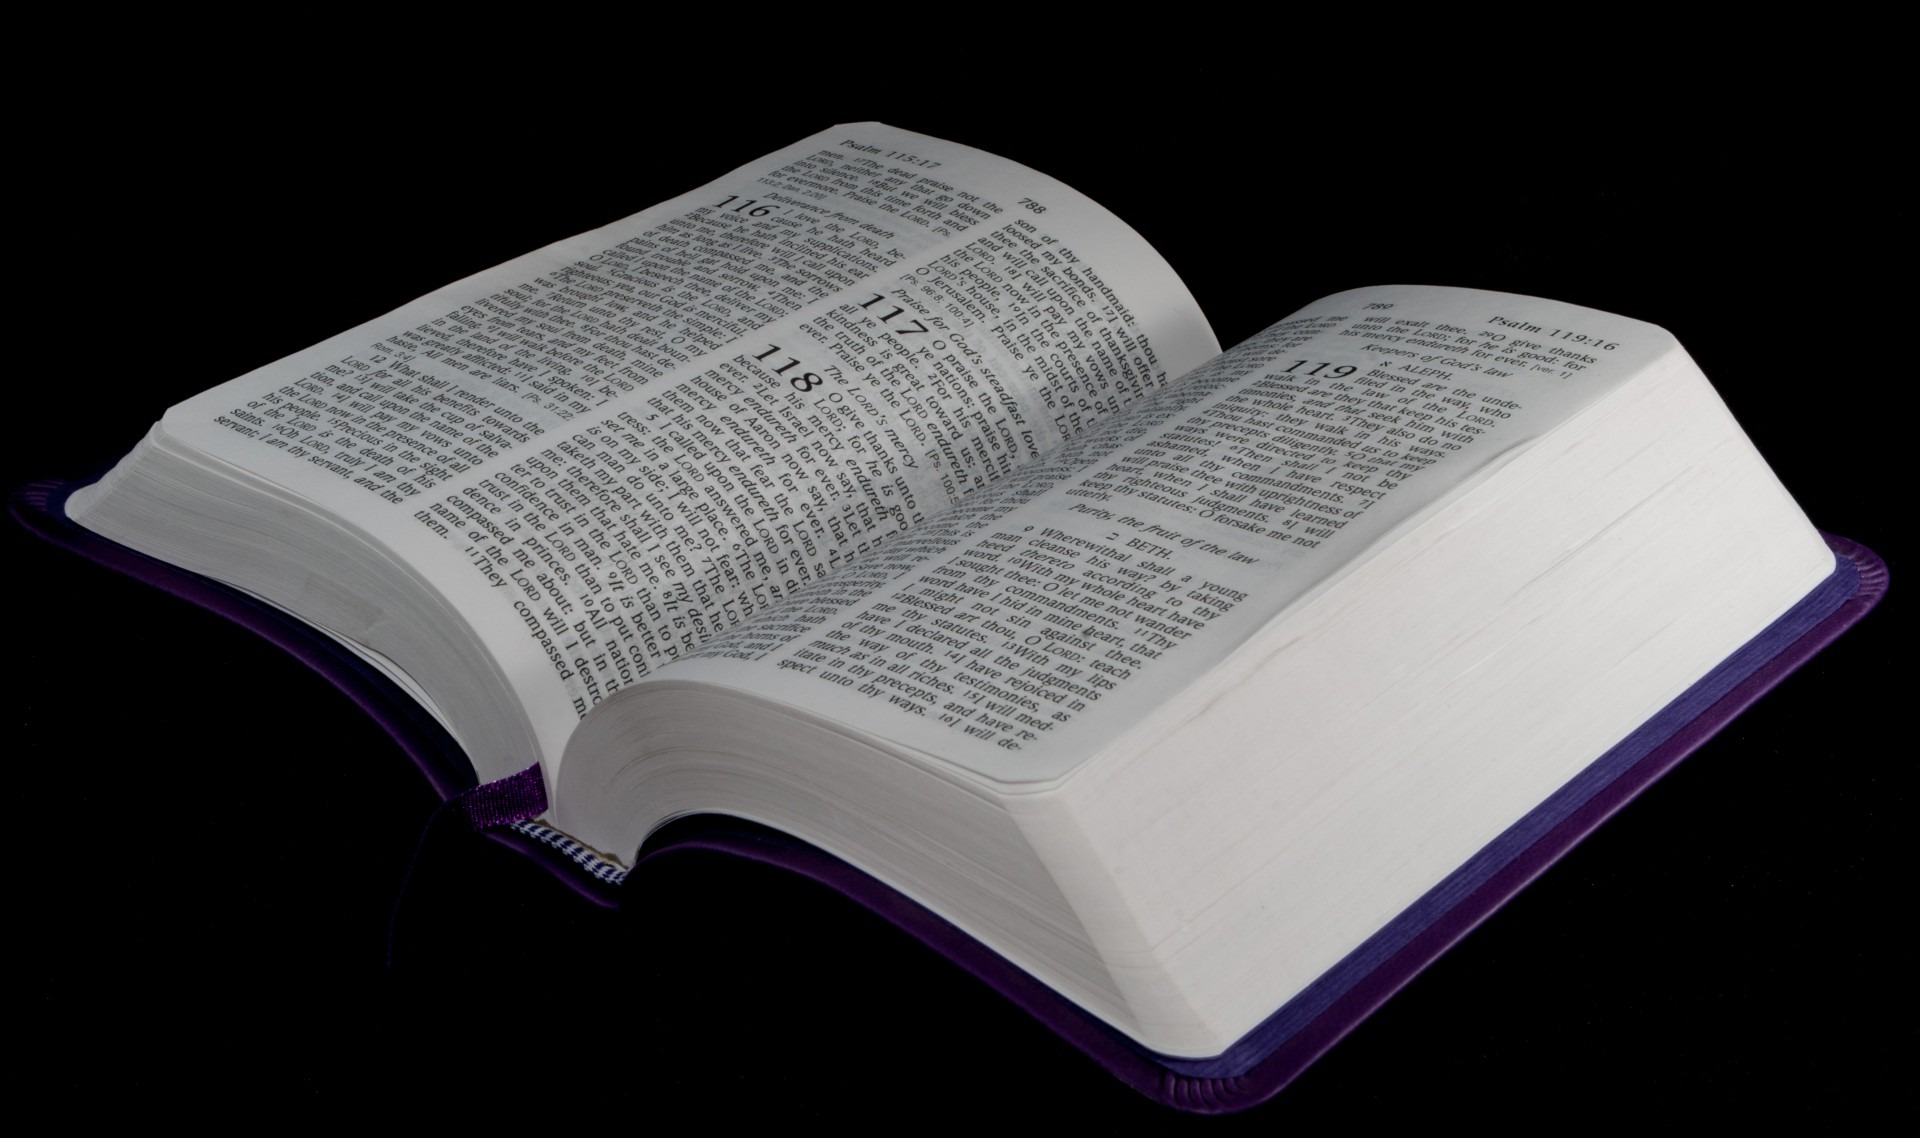
hand, nature, book, open, light, people, cute, isolated, black, furniture, christian, lifestyle, holding, page, bible, psalm, product, background, library, gold, text, bed, chapter, prayer, emotional, holy, english, detail, evangelist, blessing, god, basic, protestant